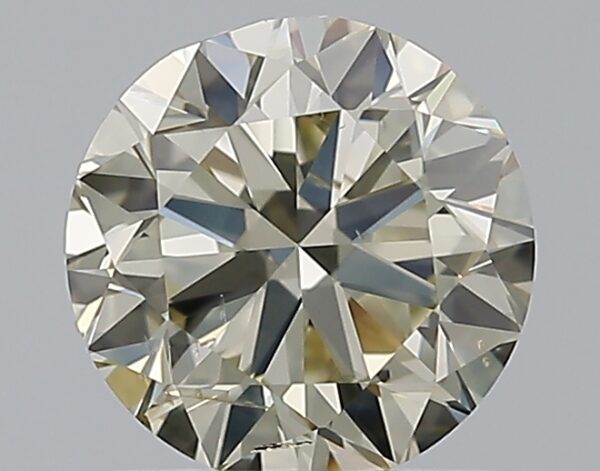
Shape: round
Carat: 1
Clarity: SI2
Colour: N
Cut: GD
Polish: EX
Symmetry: GD
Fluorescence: F
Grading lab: GIA
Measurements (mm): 6.08 x 6.2 x 3.94